Lismore, Scotland

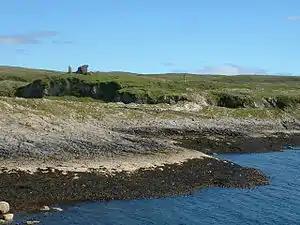
Achanduin Castle as seen from Bernera Bay

The remains of Achanduin Castle west of Achnacroish is also thought to date back to the 13th century. Built by the MacDougalls around 1290, who held it throughout the 14th century, the castle is then thought to have been held by the Bishops of Argyll until the mid 16th century. The castle overlooks the island of Bernera.